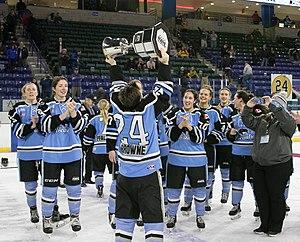
La Ligue nationale de hockey féminin - LNHF est une ligue professionnelle féminine de hockey sur glace en Amérique du Nord créée en 2015. Elle fait partie des grandes ligues majeures professionnelles féminines d'Amérique du Nord avec la Ligue canadienne de hockey féminin. La LNHF a été créée sur la base de quatre équipes : le Pride de Boston, les Beauts de Buffalo, le Whale du Connecticut et les Riveters de New York et s'est étendue à cinq équipes avec l'ajout des Whitecaps du Minnesota en 2018. C'est la première ligue féminine à payer ses joueuses.
La Coupe Isobel est un trophée de hockey sur glace qui est créé en 2015 et récompense l'équipe vainqueur des séries éliminatoires de la Ligue nationale de hockey féminin. Elle est nommée d'après Lady Isobel Gathorne-Hardy, une des premières femmes canadiennes jouant au hockey sur glace et fille de Lord Stanley, qui a lui-même donné son nom à la Coupe Stanley pour la Ligue nationale de hockey masculin.